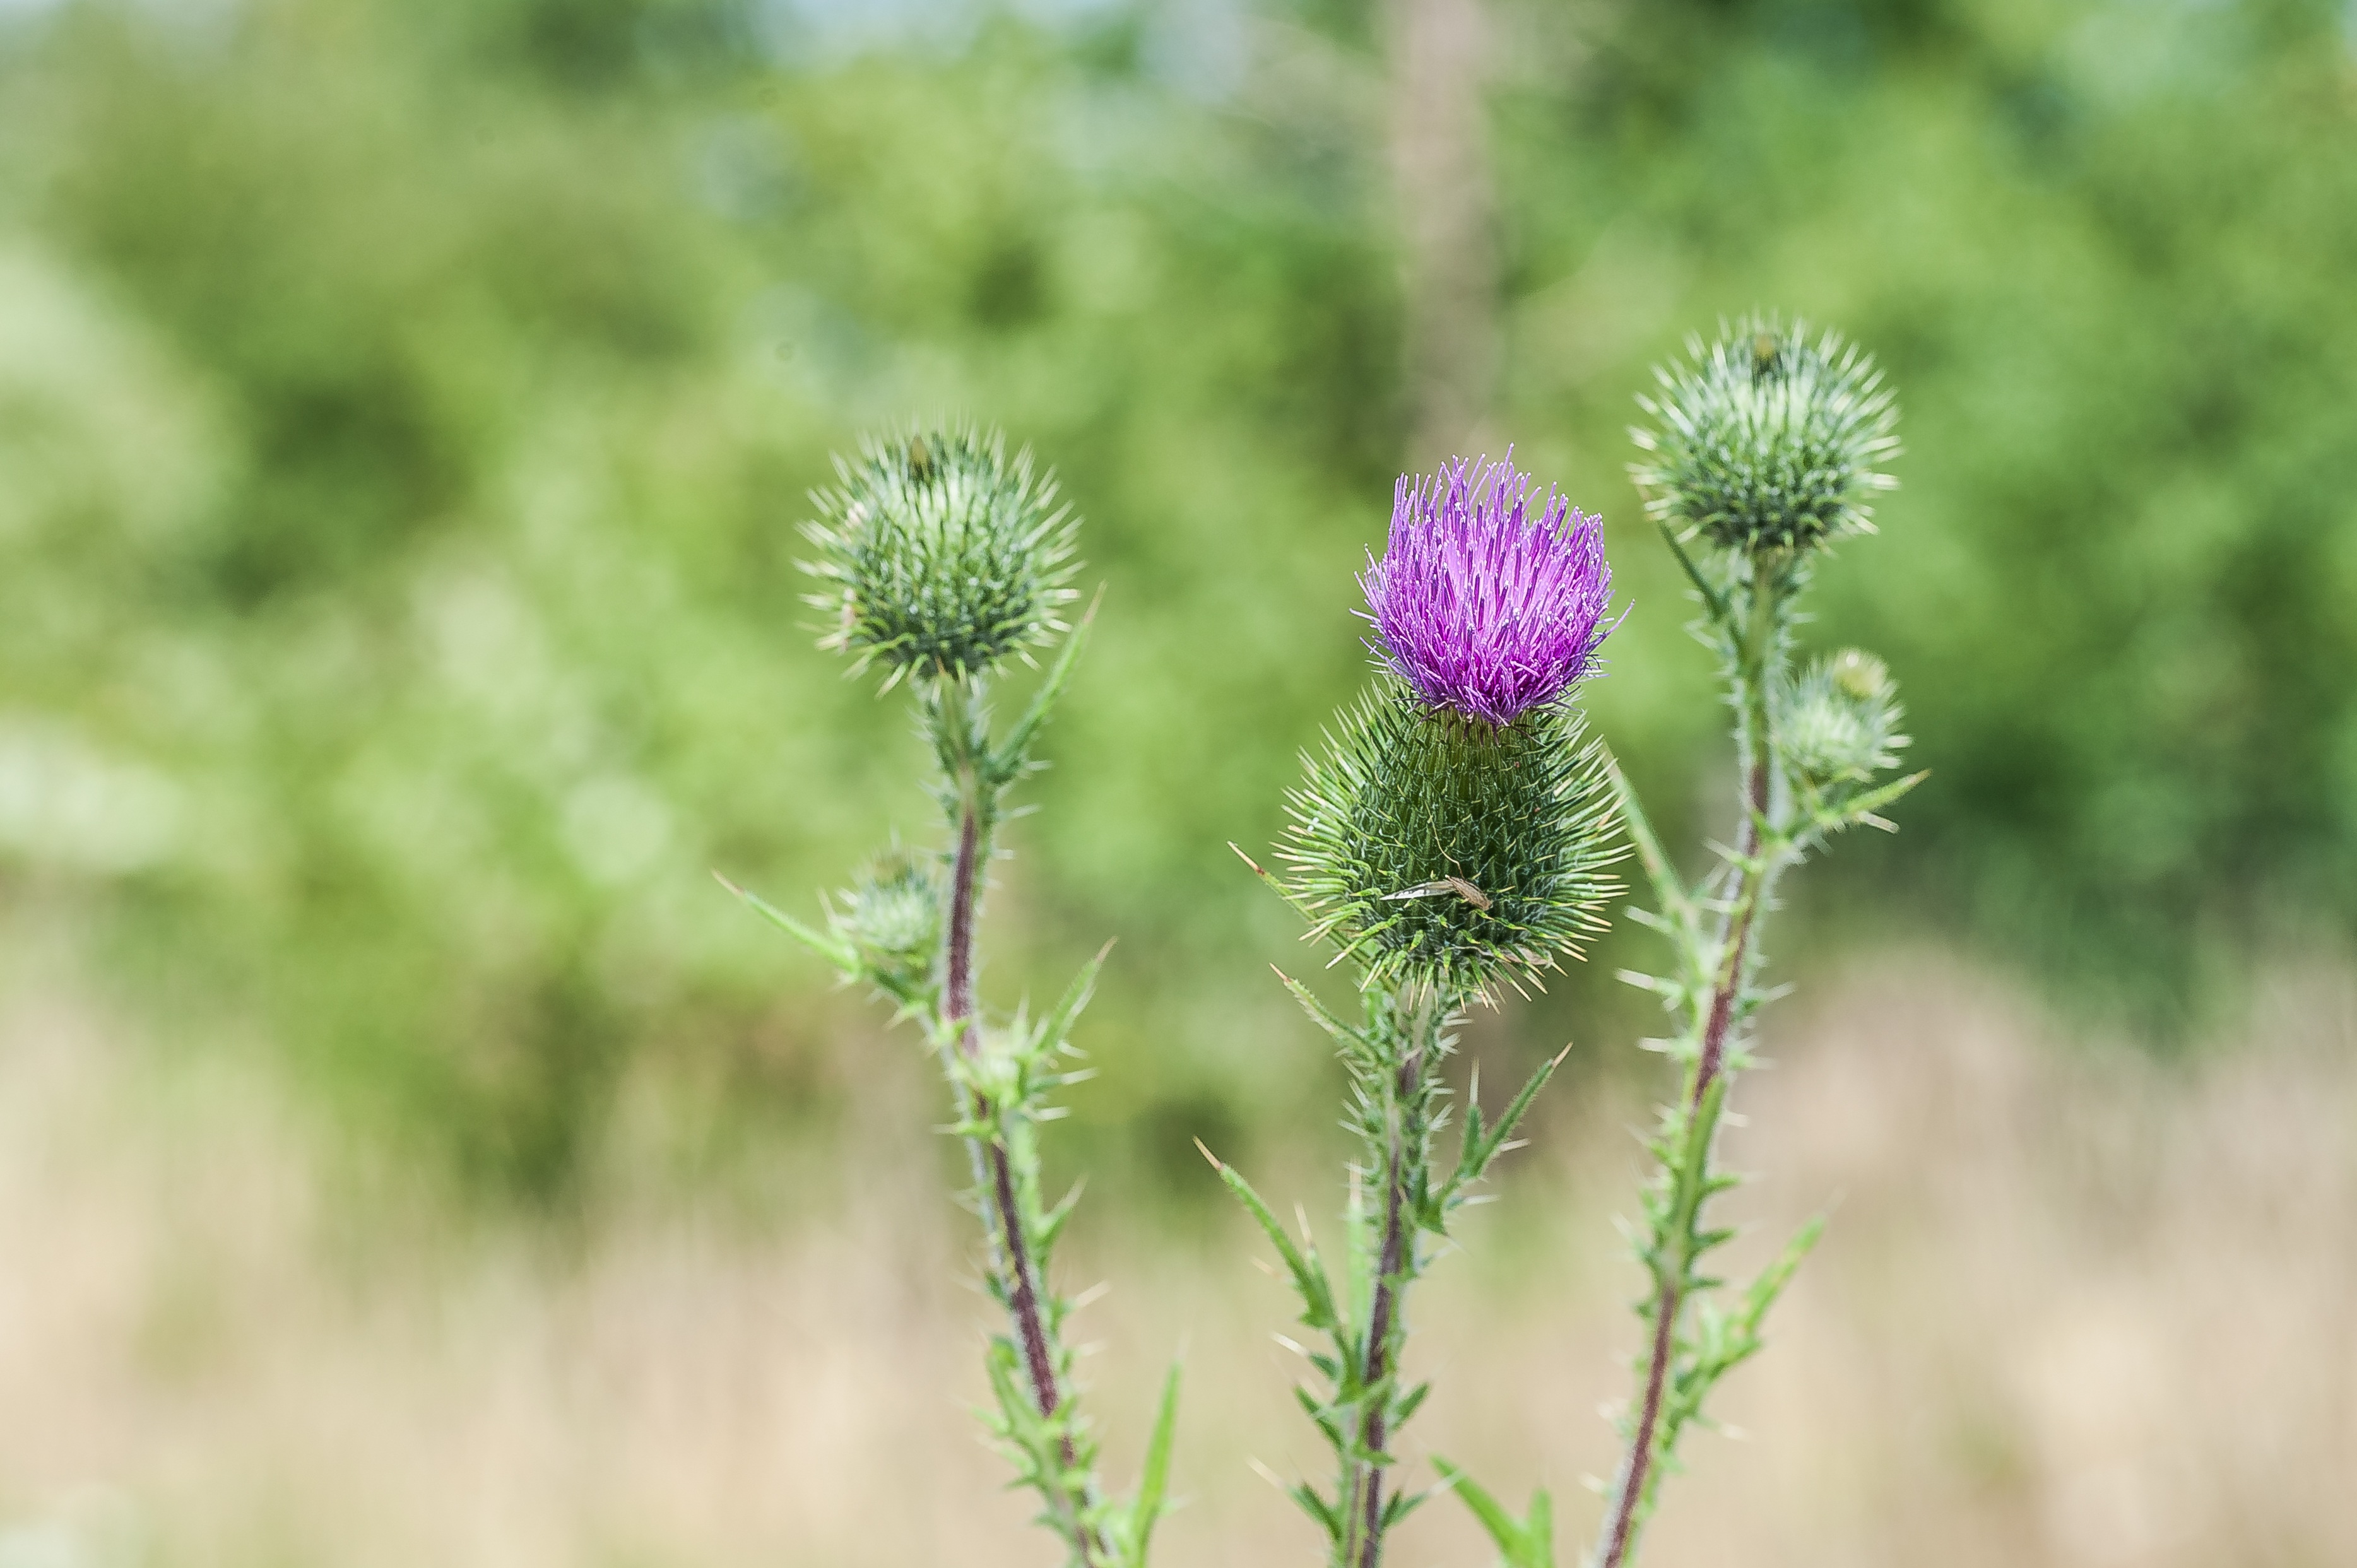
nature, grass, blossom, plant, field, meadow, prairie, flower, bloom, summer, herb, botany, close, flora, wildflower, thistle, spur, macro photography, diestel, flowering plant, daisy family, silybum, annual plant, grass family, plant stem, land plant